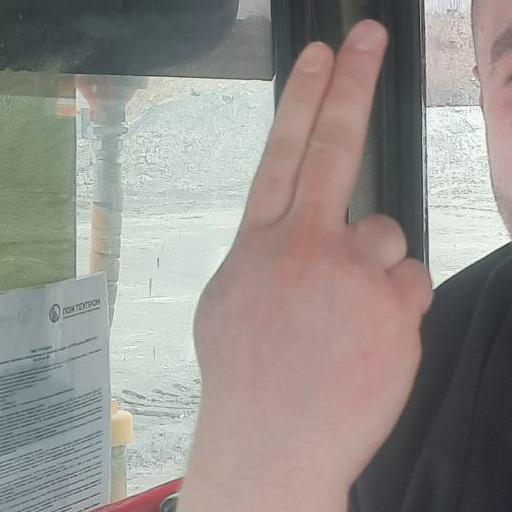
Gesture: two_up_inverted